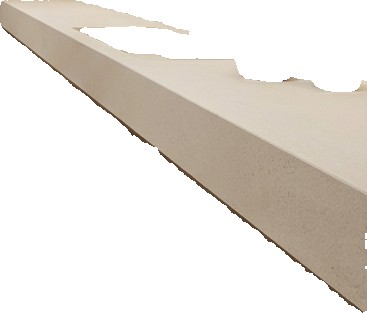
Surface category: worktop